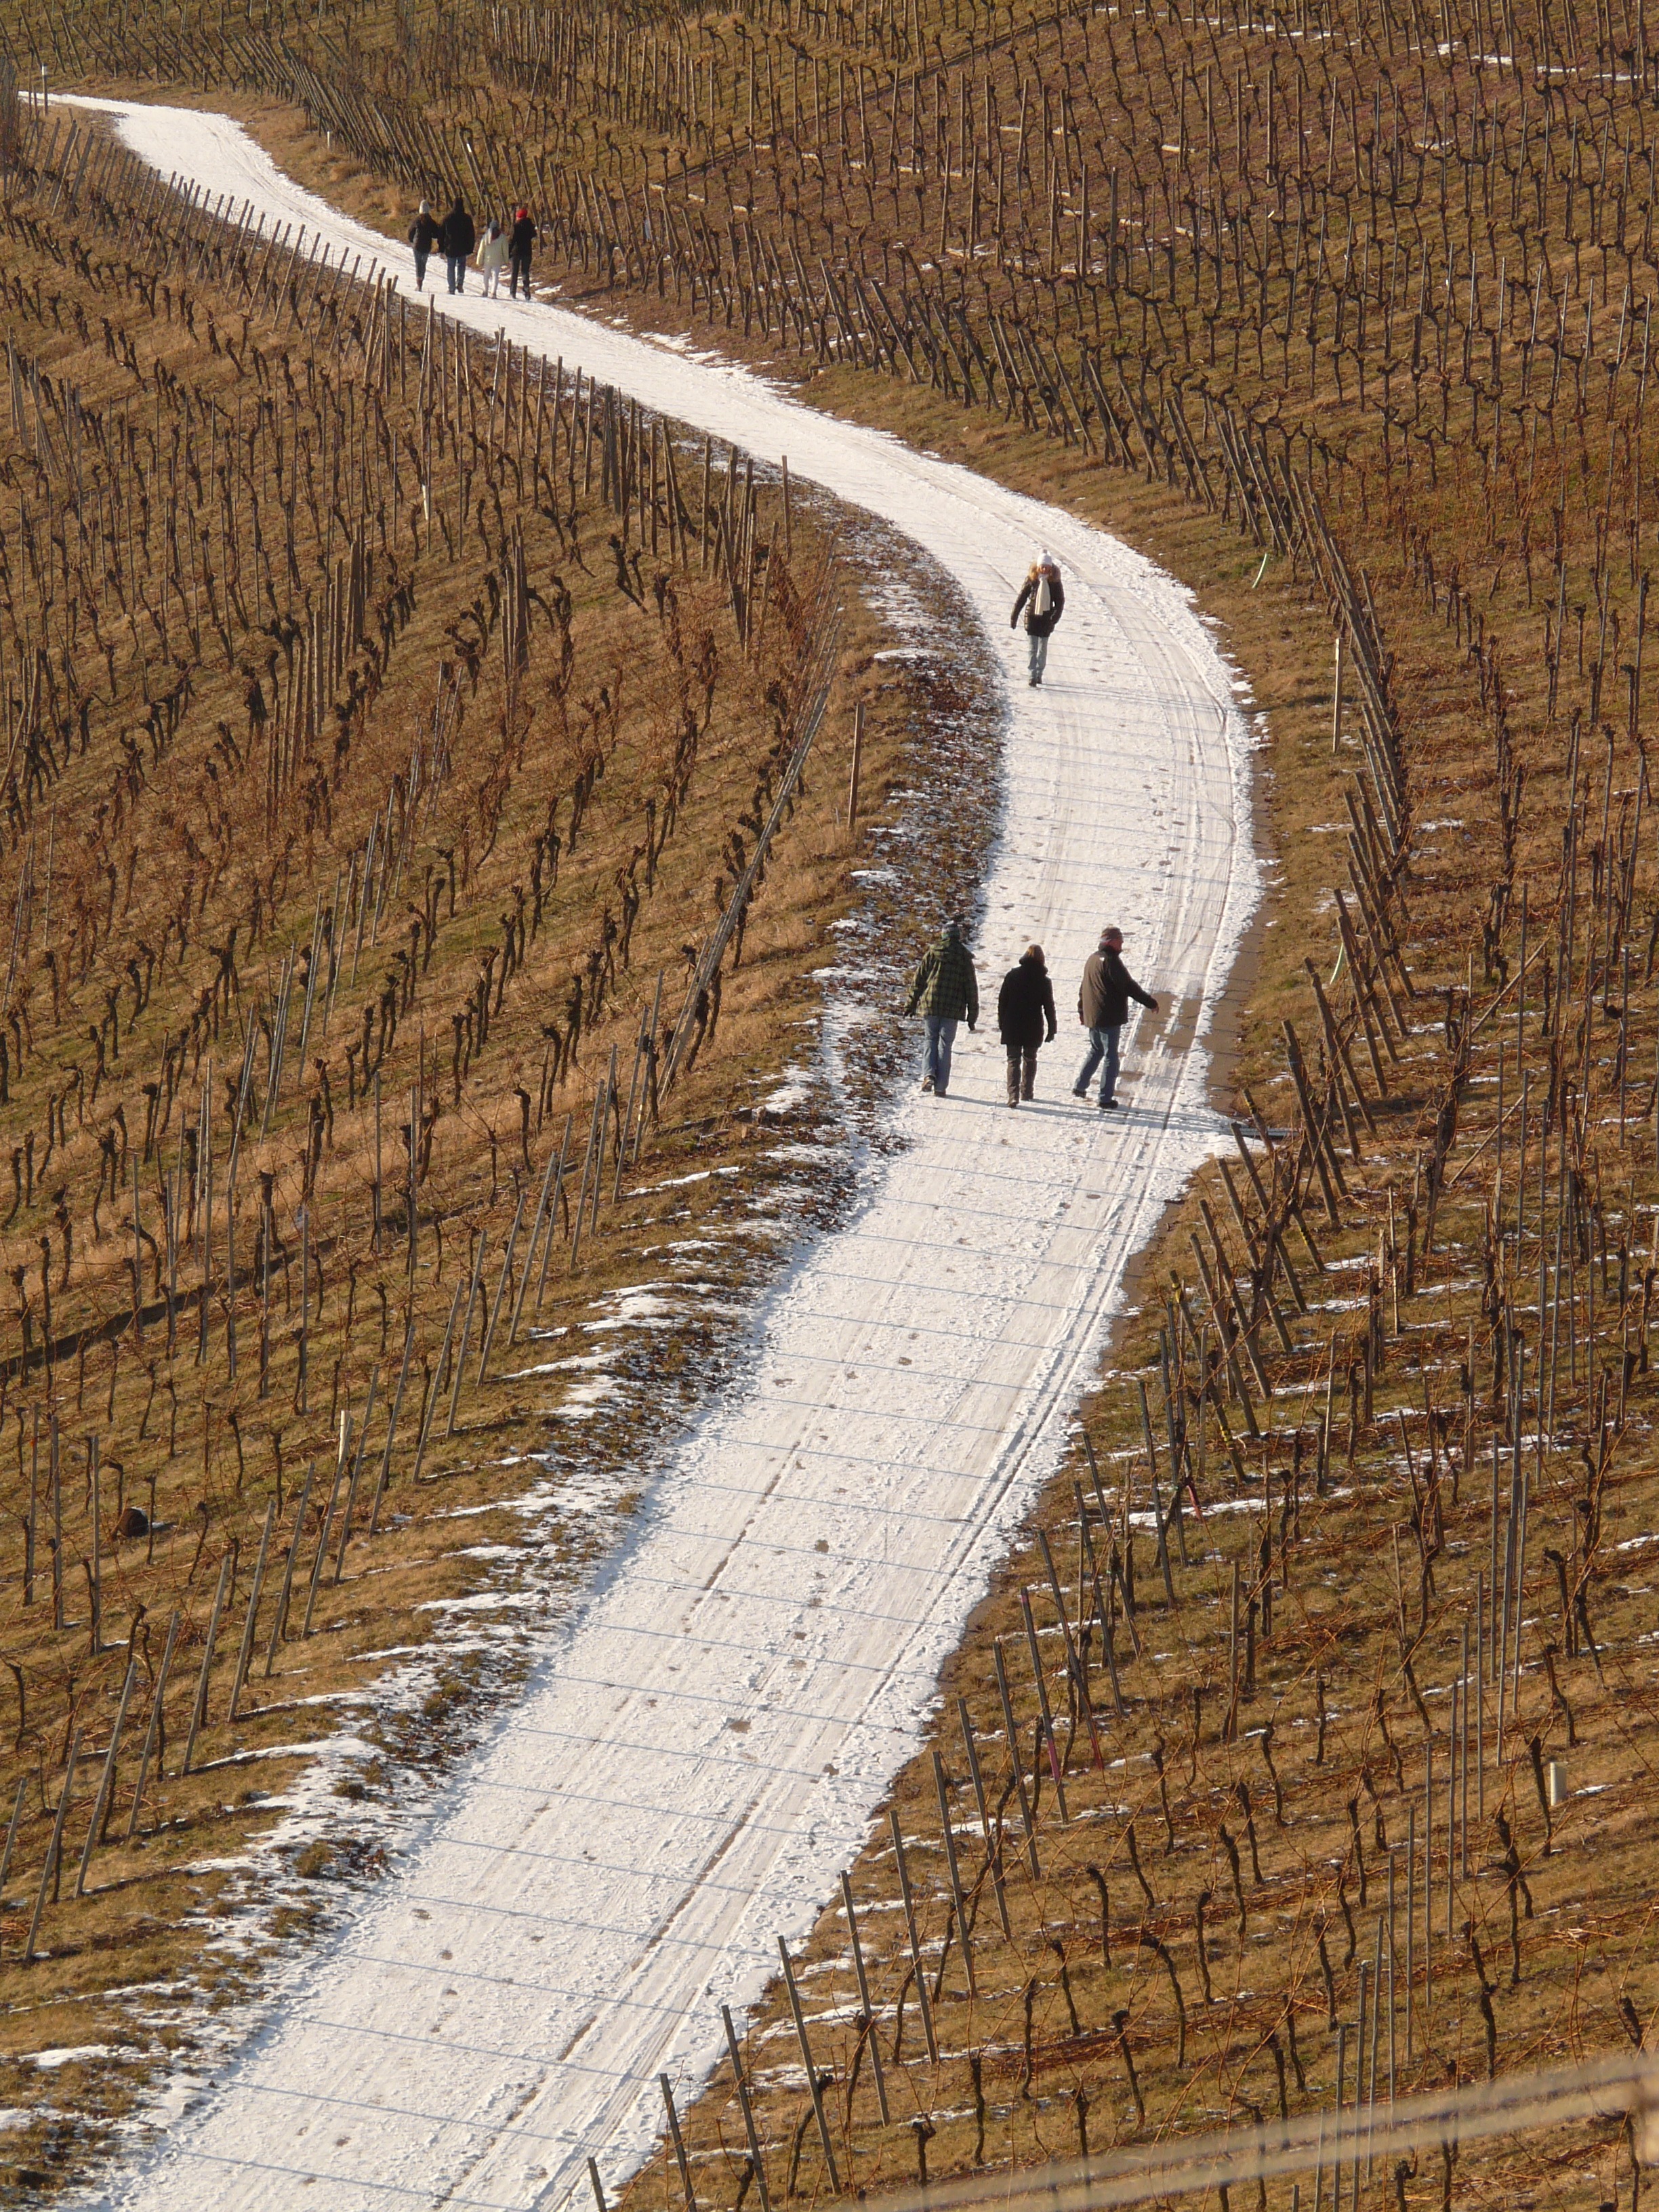
track, vine, vineyard, road, wall, walkway, walk, slope, hike, soil, vines, infrastructure, walkers, wanderer, winegrowing, road surface, ancient history